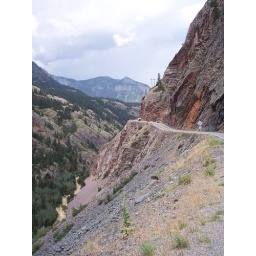
US 550 on a tight shelf high above river